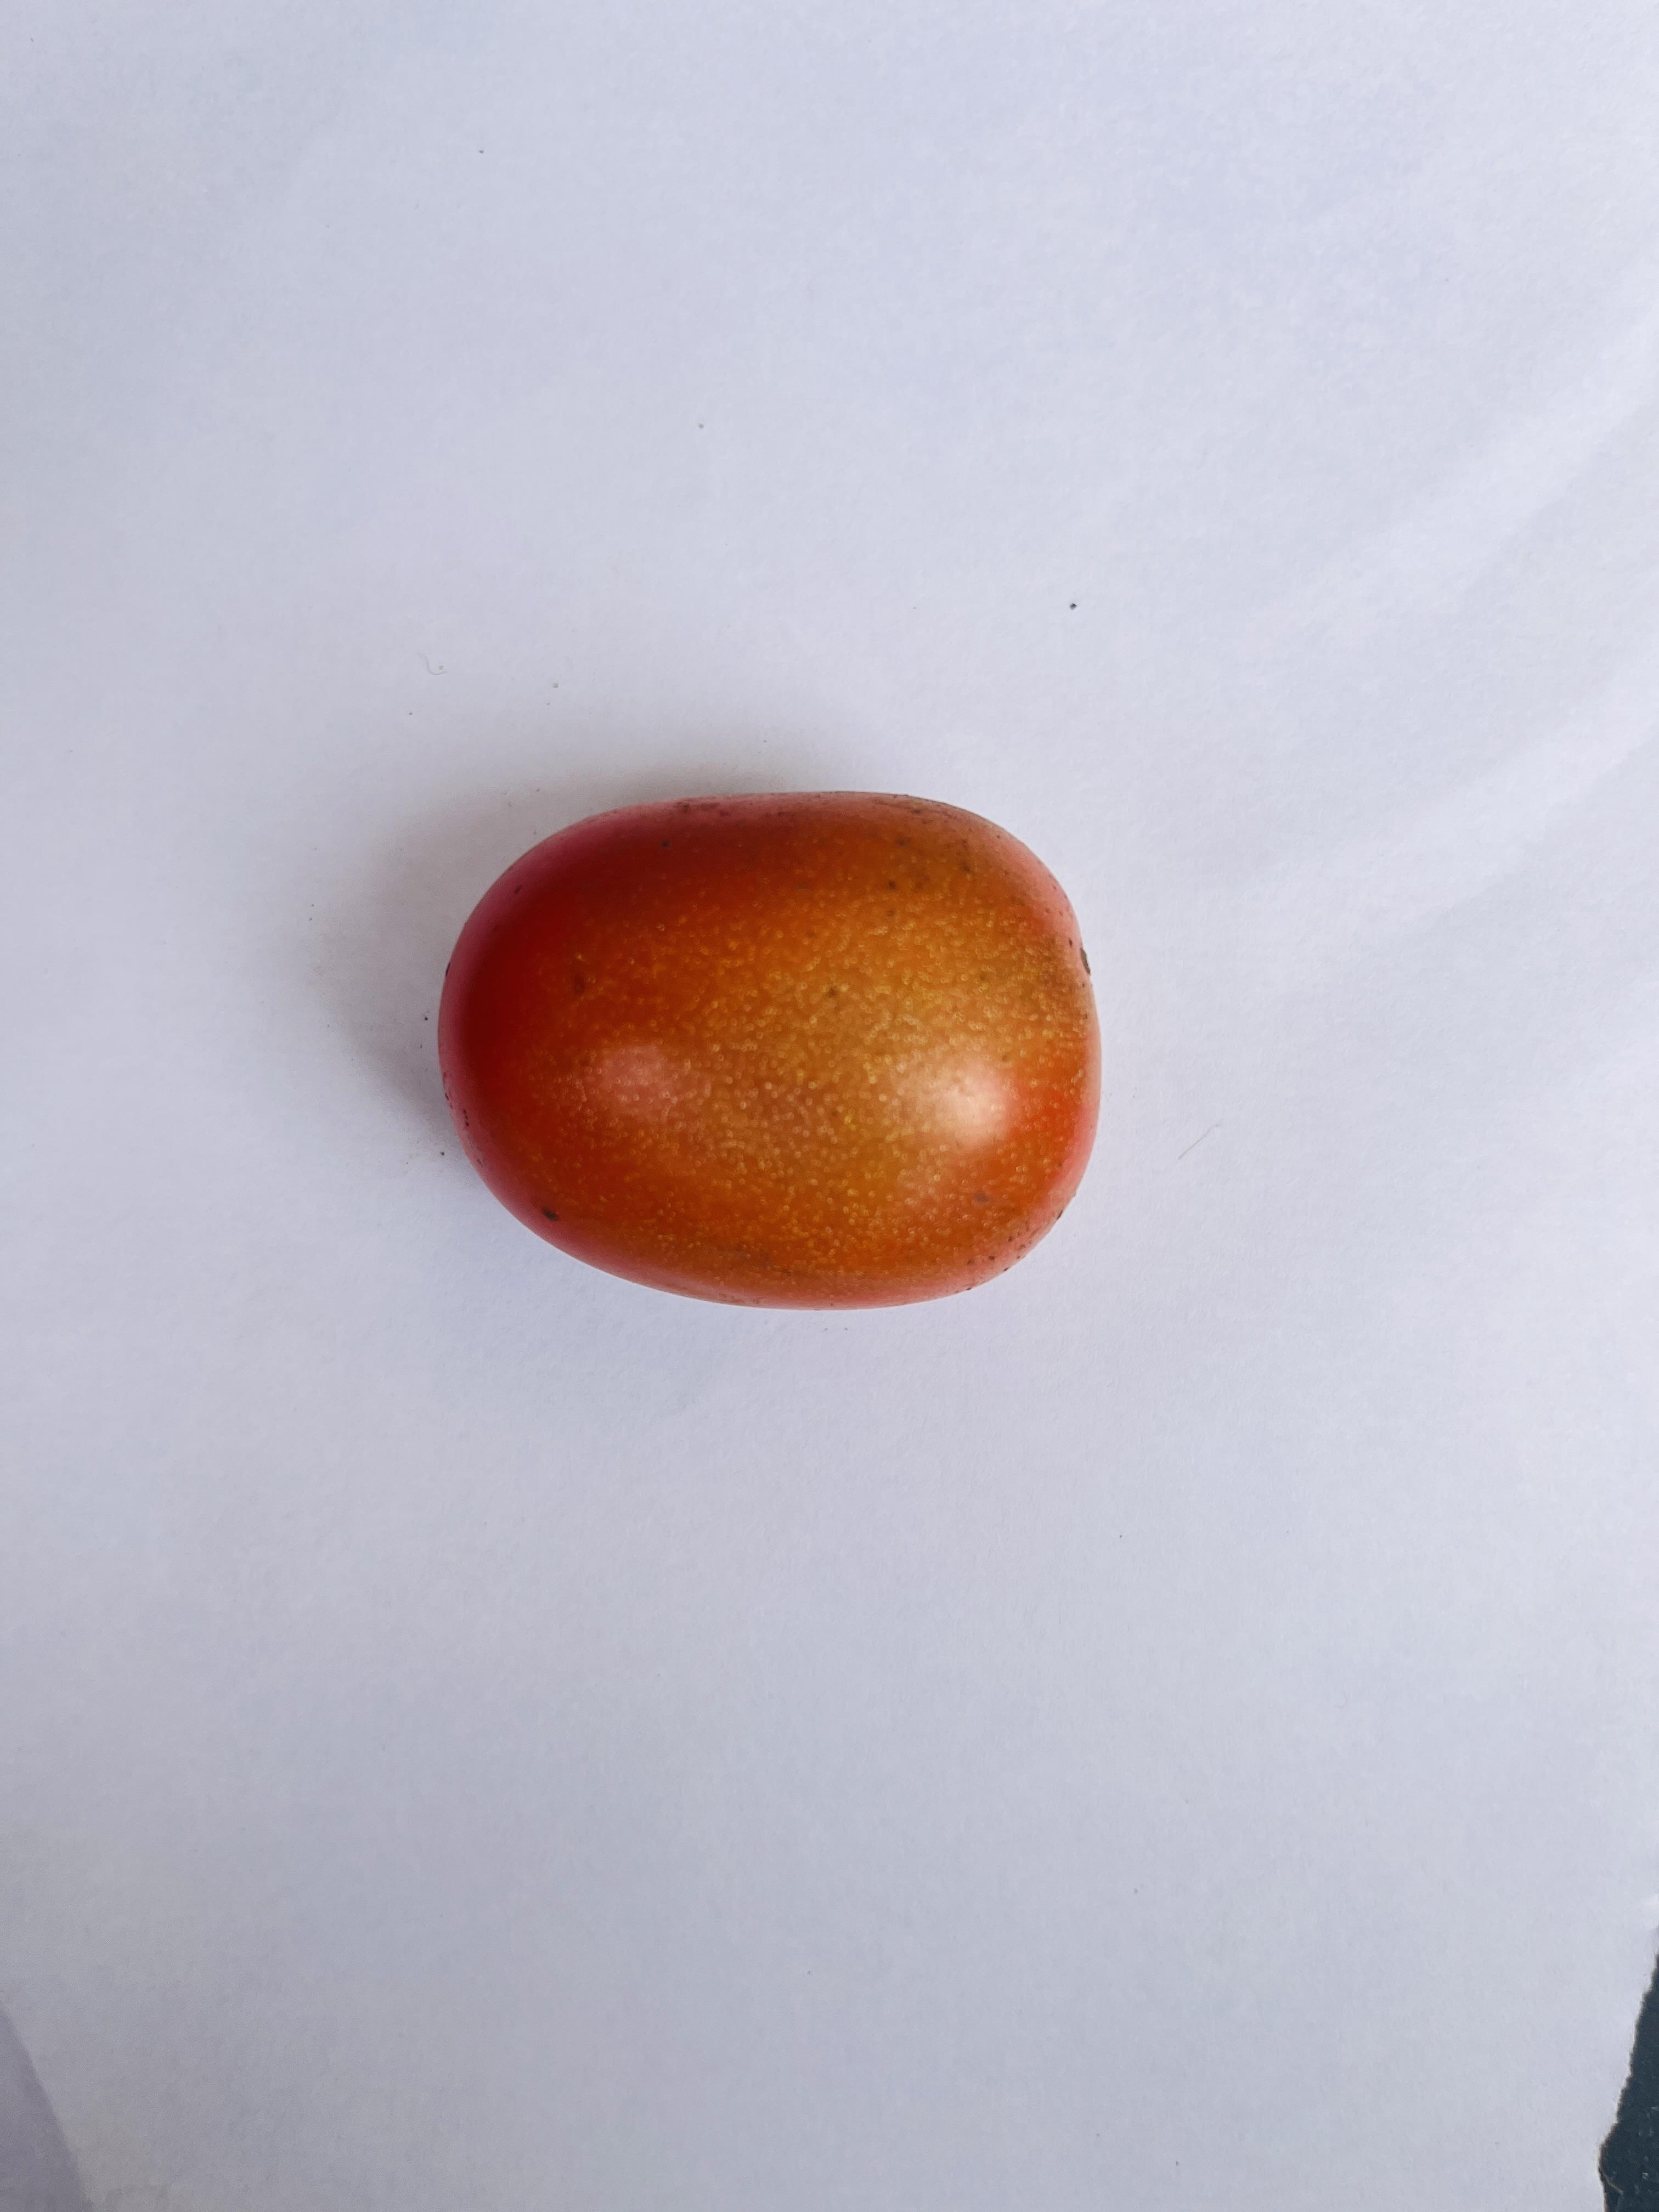
Label: Tomato